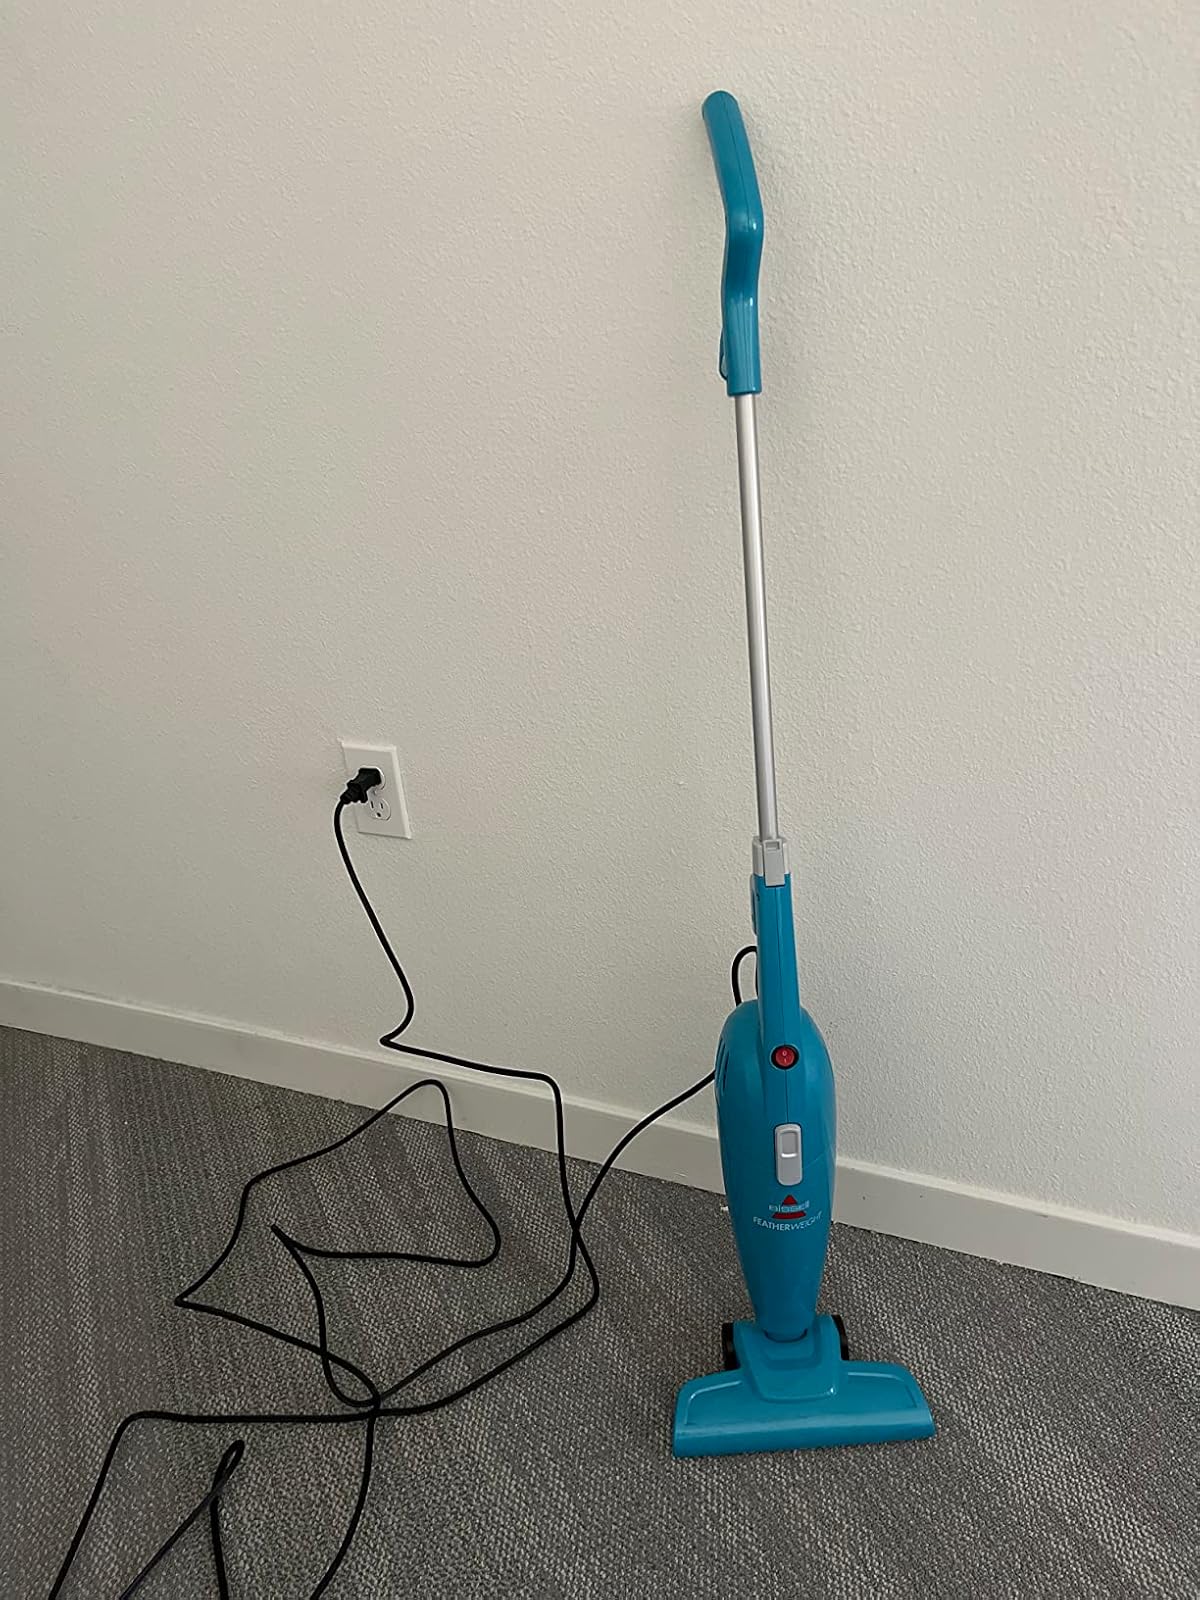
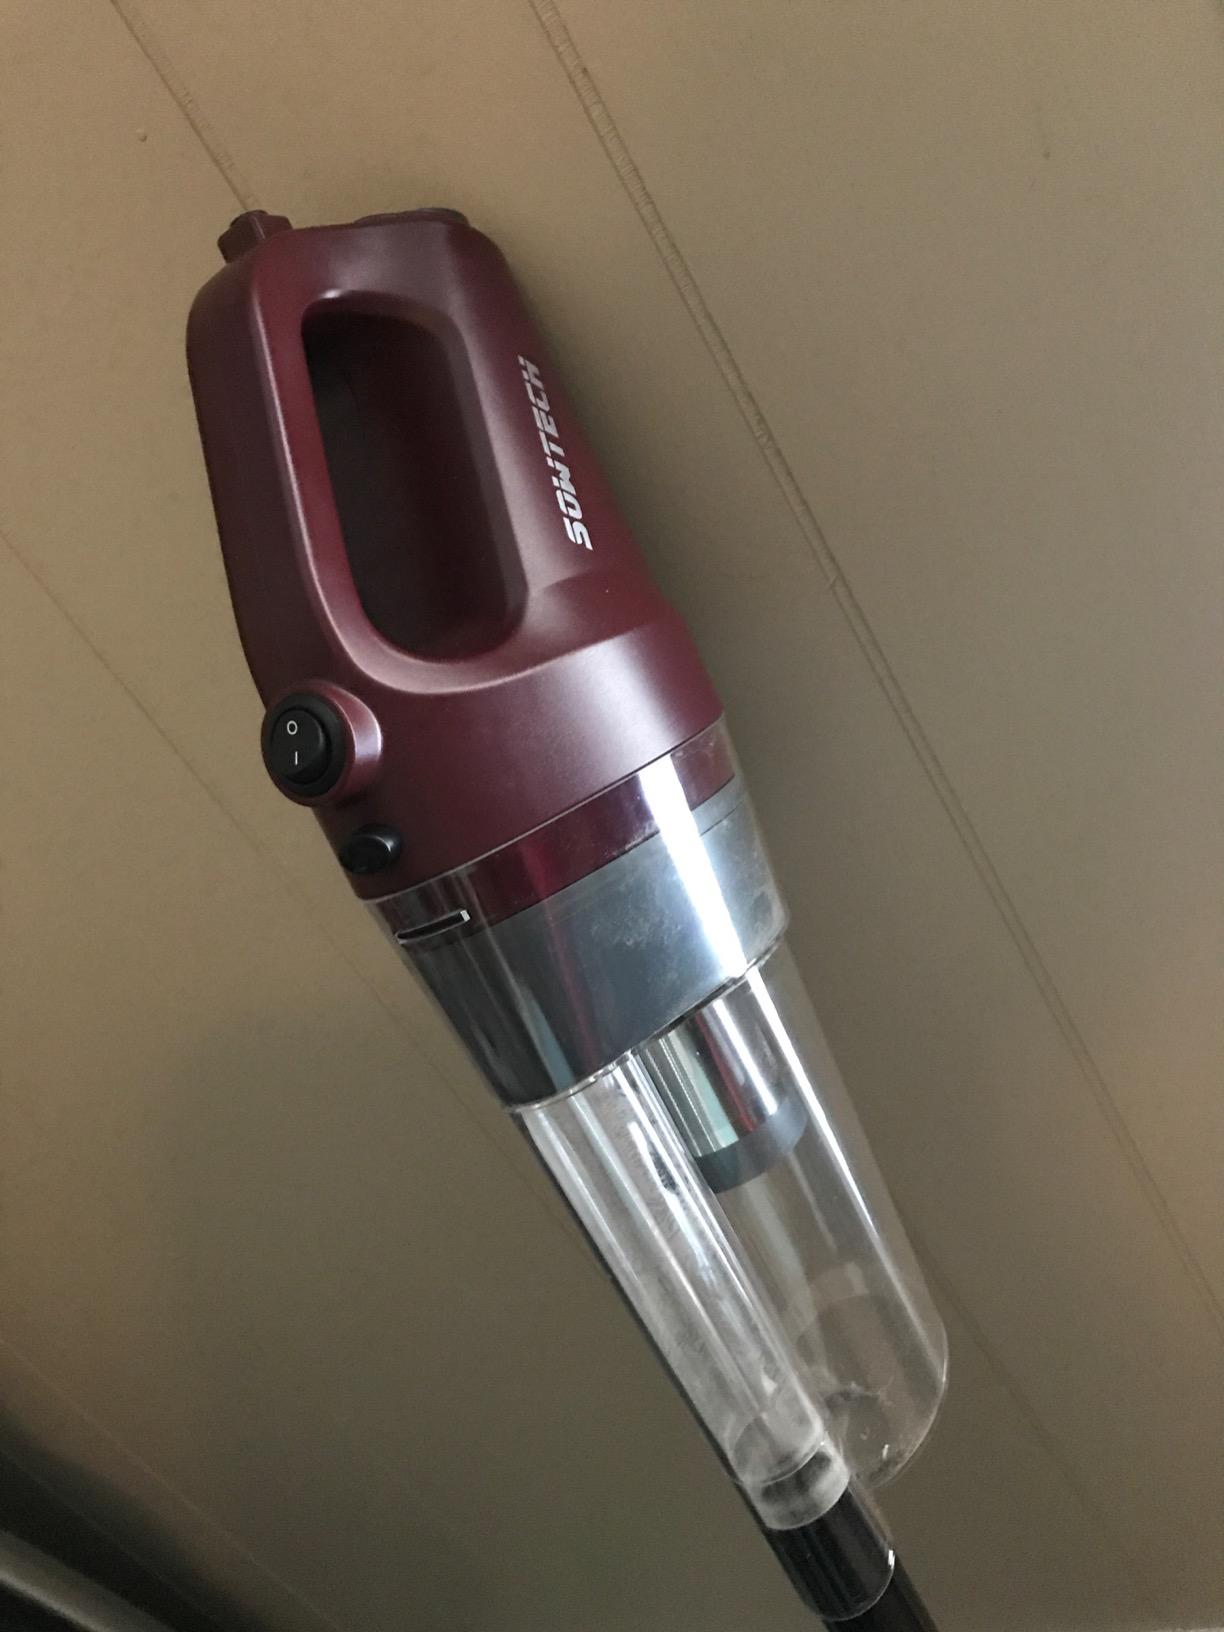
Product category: items_vacuum
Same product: no